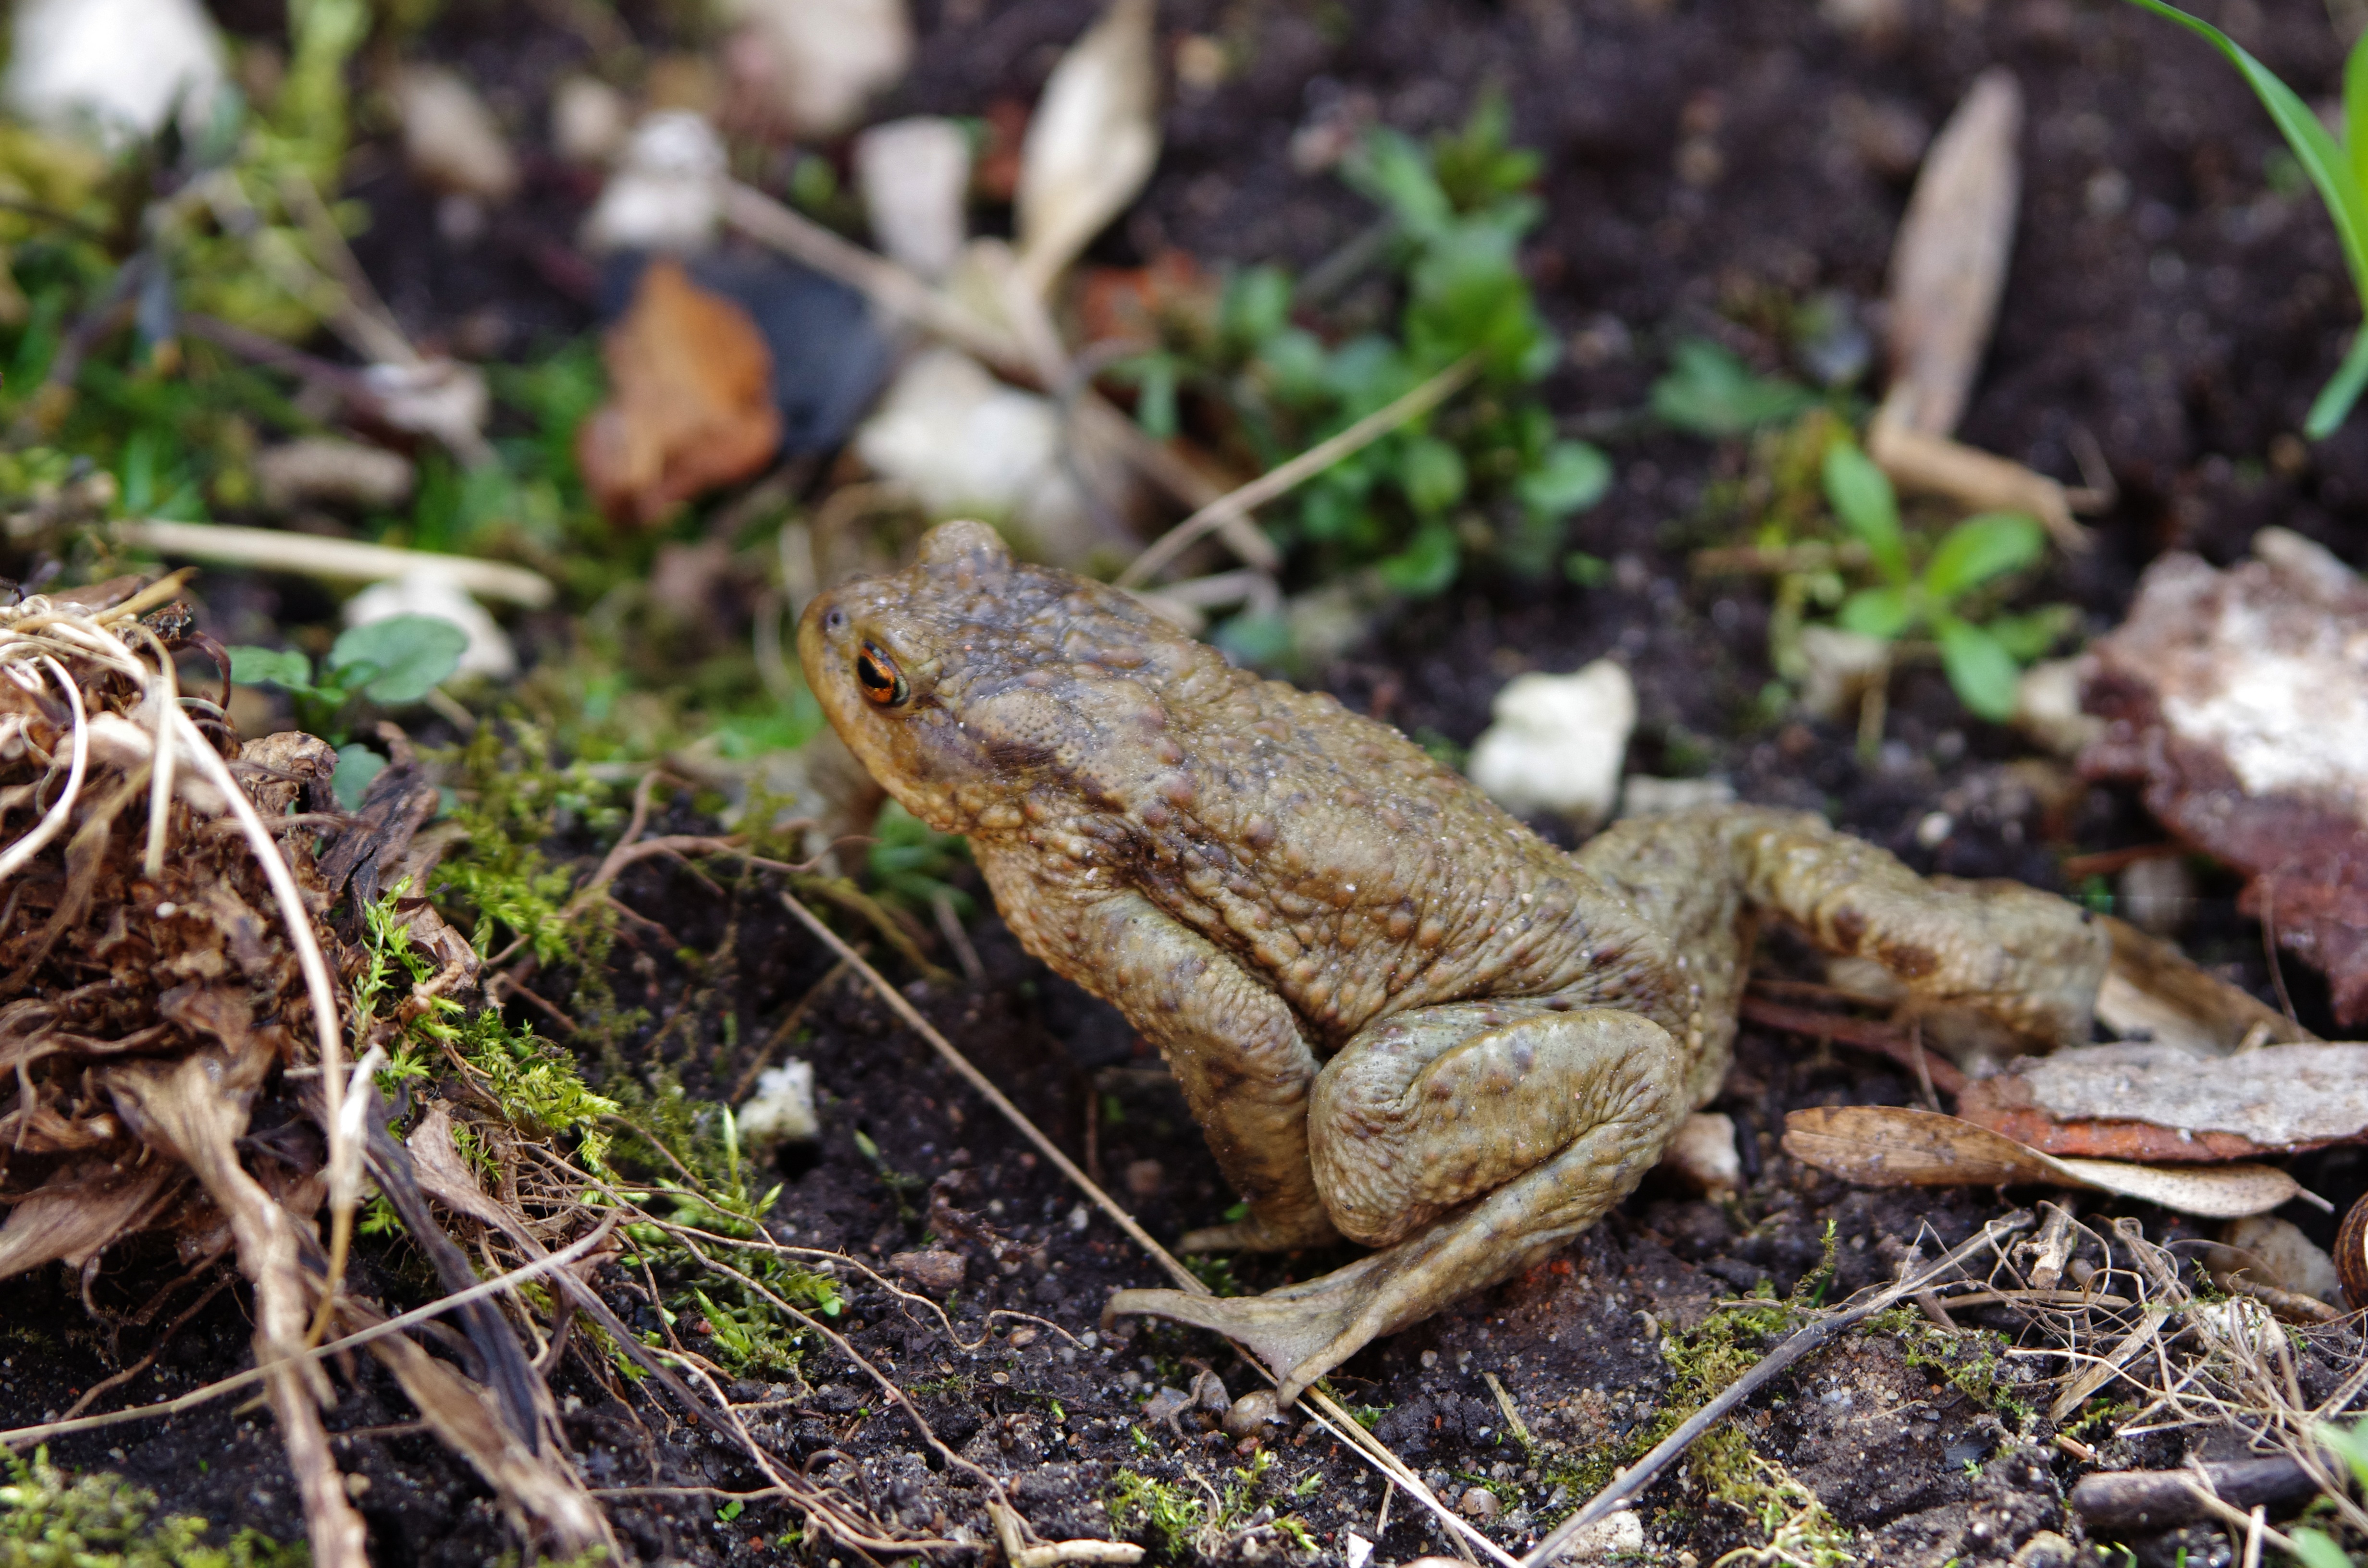
nature, animal, wildlife, soil, frog, toad, reptile, amphibian, fauna, vertebrate